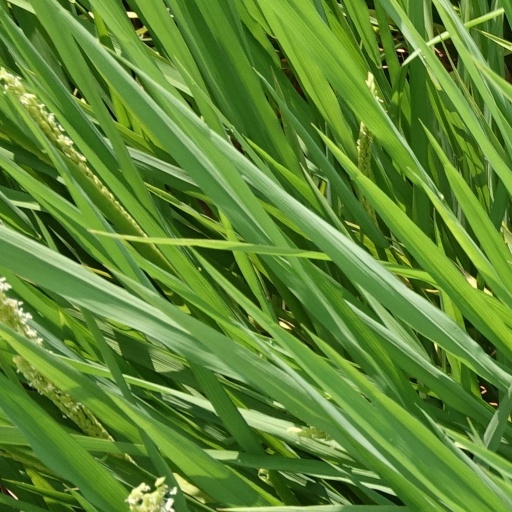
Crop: rice